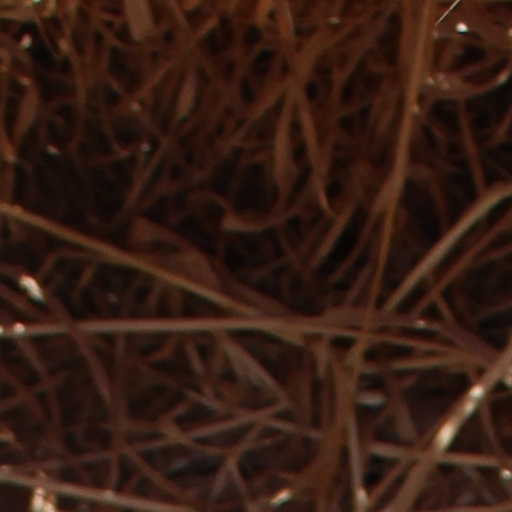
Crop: wheat